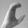
ASL letter: C